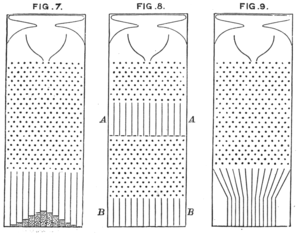
Une planche de Galton est un dispositif inventé par Sir Francis Galton qui illustre la convergence d'une loi binomiale vers une loi normale.